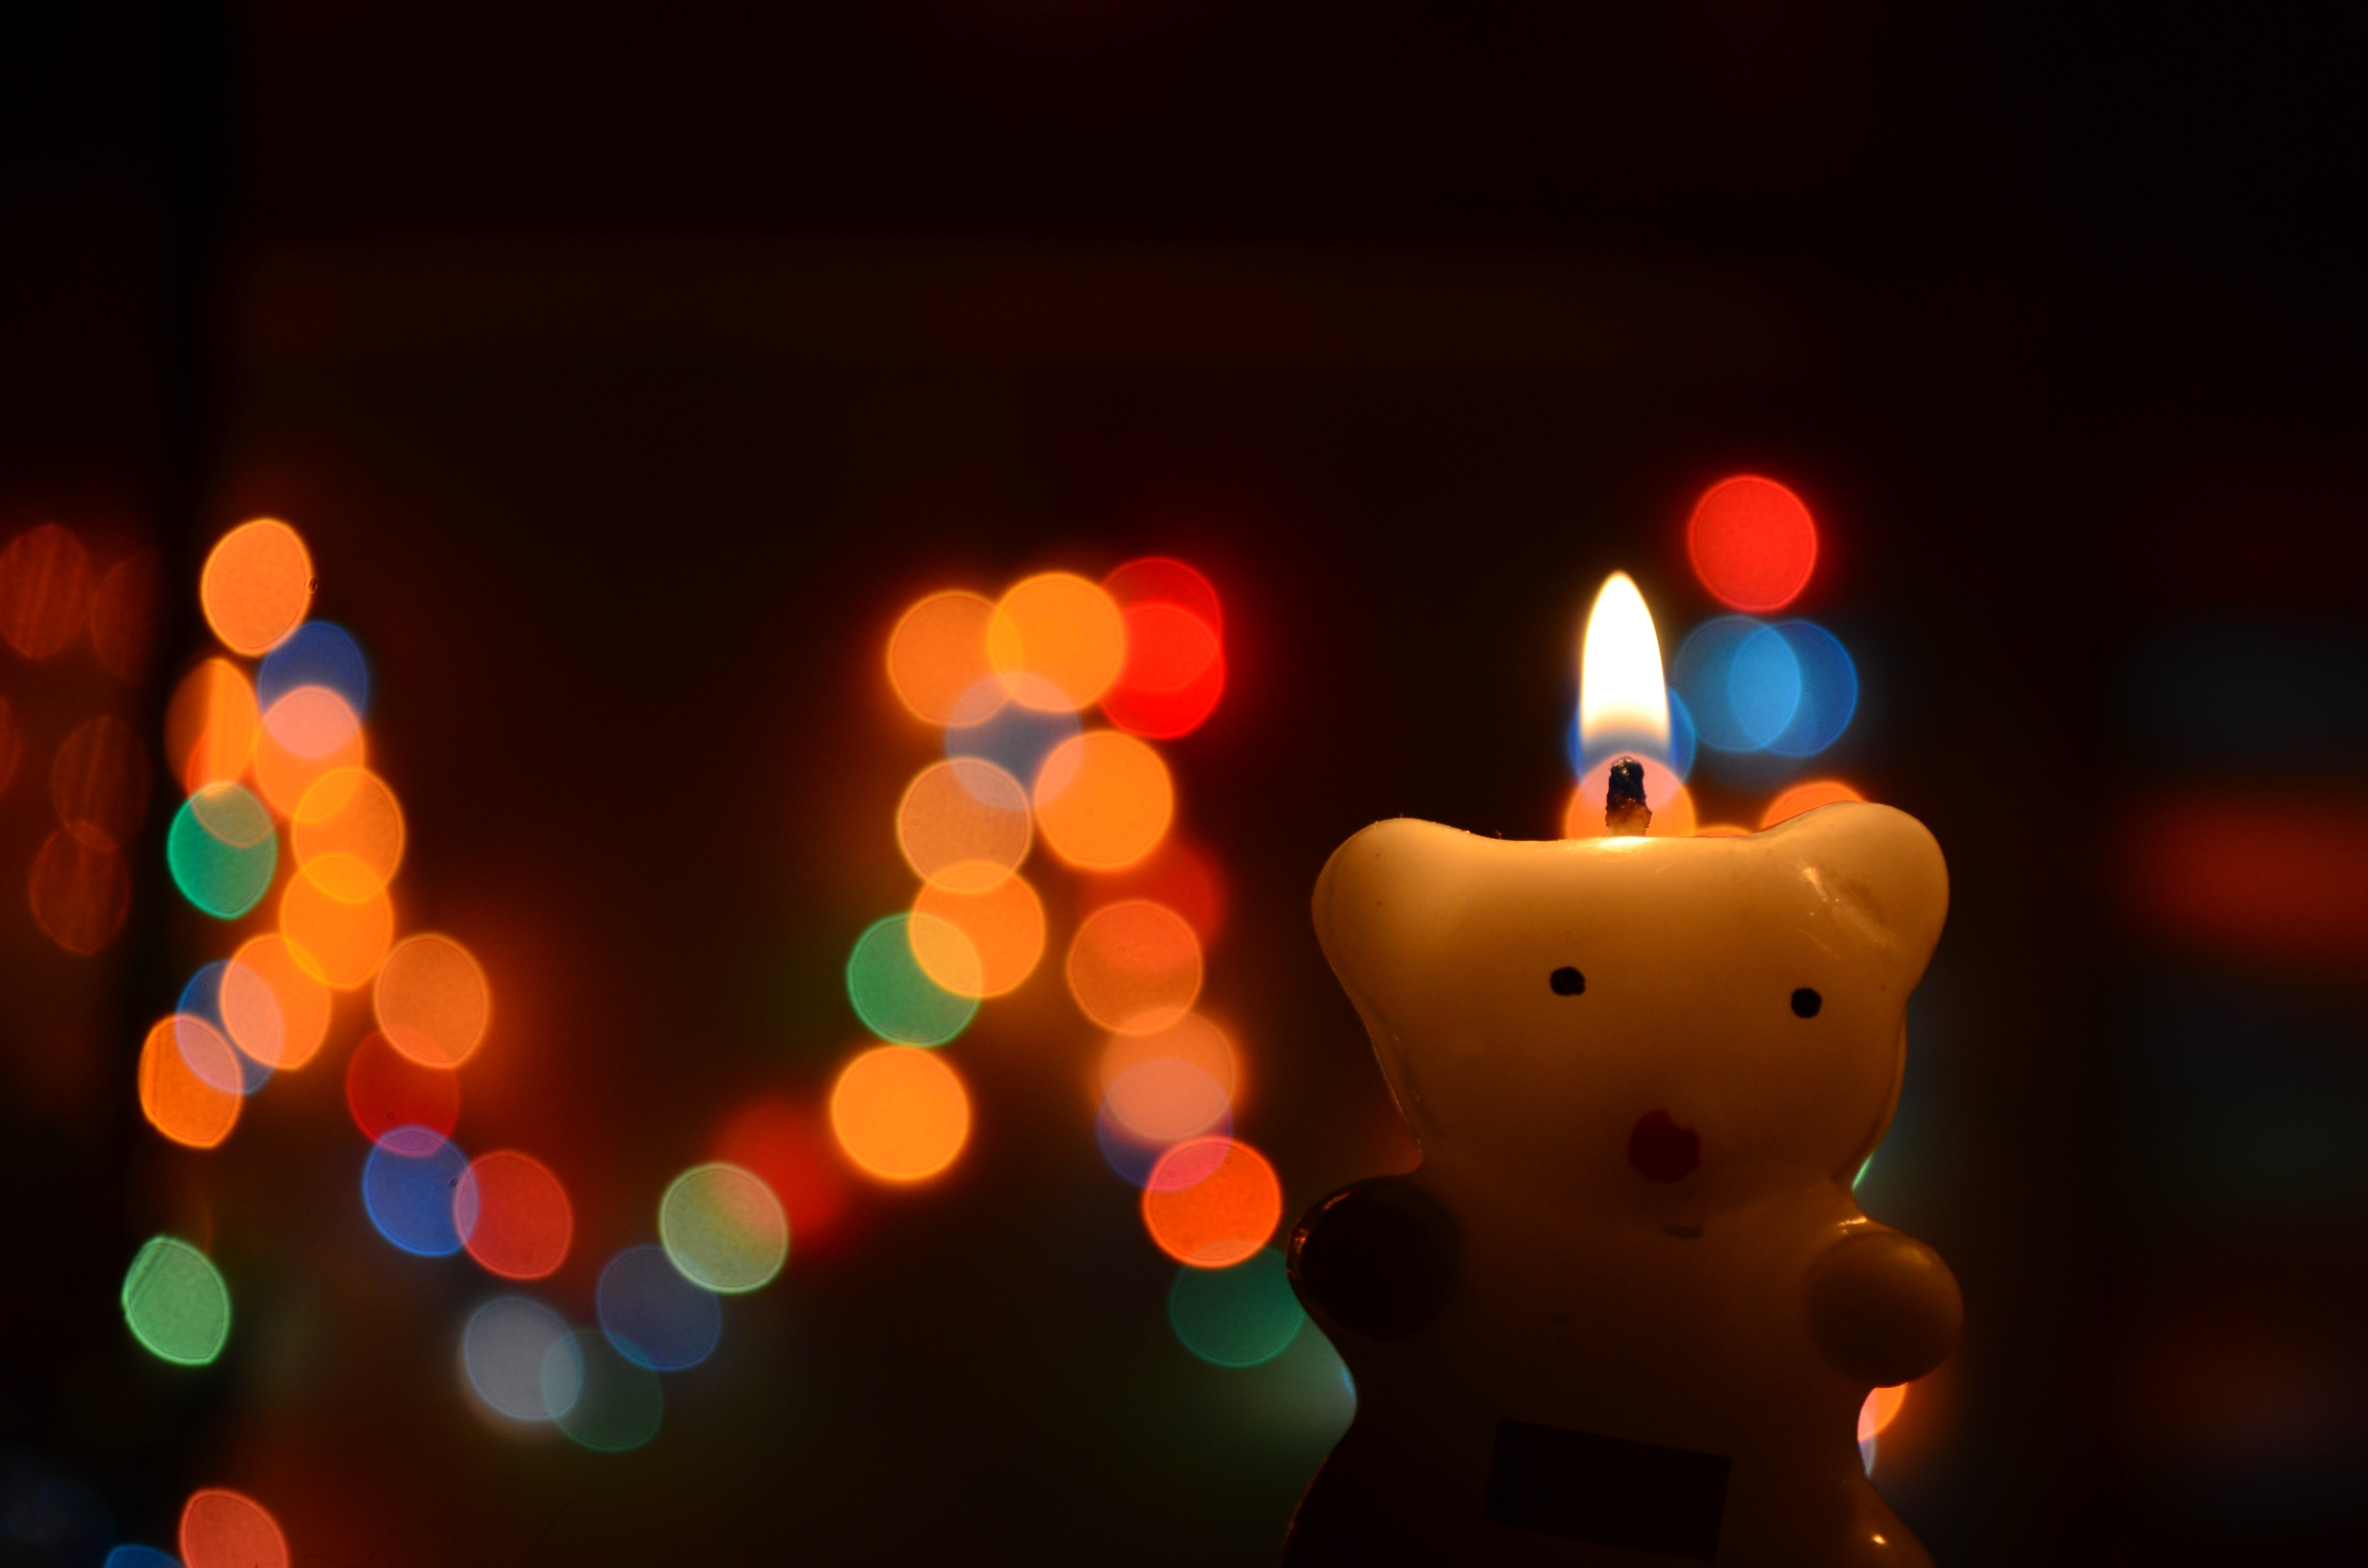
light, bokeh, glowing, night, celebration, evening, red, tranquil, color, holiday, calm, romantic, darkness, candle, christmas, lighting, zen, burn, lights, relaxation, burning, still, organ, candlelight, harmony, screenshot, wax, spirituality